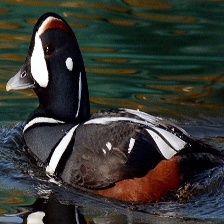
Species: HARLEQUIN DUCK
Scientific name: HISTRIONICUS HISTRIONICUS
ImageNet parent category: drake